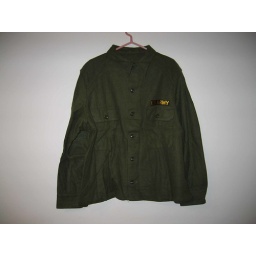
US wool field shirt circa 1960 to early 1980. New condition. 6 available in extra-large.